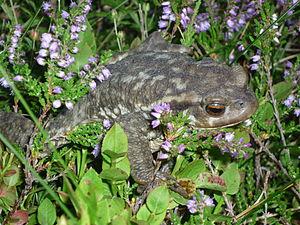
crapaud commun en milieu naturel, bord des étangs de Bassiès, commune d'Auzat, Ariège, Pyrénées
Le mot crapaud est un nom vernaculaire ambigu qui est donné en français à plus de 500 différentes espèces d'amphibiens anoures, les Bufonidae et notamment parmi eux, les représentants du genre Bufo, genre le mieux représenté sur la planète avec plus de 250 espèces.